Ammerbuch

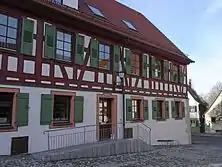
Castle Ammerbuch-Pfäffingen

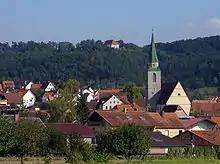
Michael Church in Entringen and Castle Hohenentringenin in the background

Except for the districts Entringen and Pfäffingen, the districts are villages ("Ortschaften") according to the municipal code of Baden-Württemberg, which each have a local council and a mayor as its chairman. The castle Hohenentringen belongs to the district Entringen.